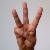
The image shows a hand gesture representing the letter 'W' in Indian Sign Language.